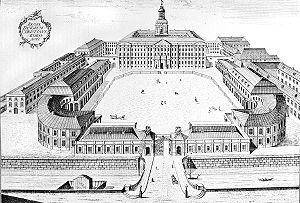
Slotsholmen / Historie / Slotsholmen i 1700-tallet
Det første Christiansborg set fra Marmorbroen henover ridebanen
Slotsholmen er en ø i det centrale København. Øen er opkaldt efter de forskellige borge og slotte, der har ligget på øen siden Biskop Absalon i 1167 opførte den første borg på det sted, hvor Christiansborg Slot ligger i dag.